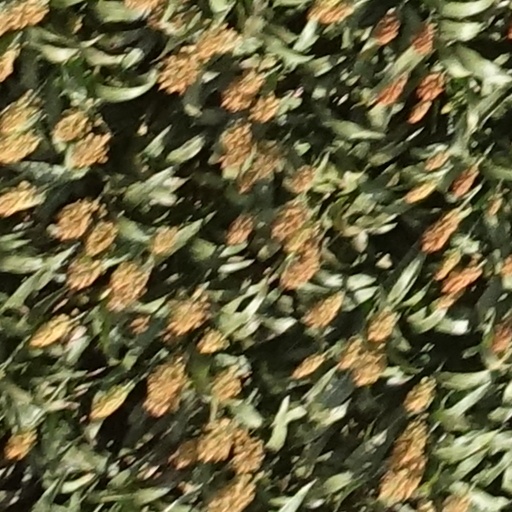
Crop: sorghum